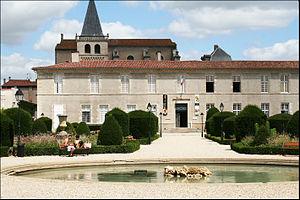
Entrée du musée Goya dans le palais épiscopal de Castres This building is en partie classé, en partie inscrit au titre des Monuments Historiques. It is indexed in the Base Mérimée, a database of architectural heritage maintained by the French Ministry of Culture,
Le Tarn est un département riche en sites classés et personnages, historiques. Nombre d'entre eux ont donné un musée.
Cet article recense de manière non exhaustive les différents lieux et monuments qui composent le patrimoine de la ville de Castres.
L'histoire du département du Tarn commence bien avant l'attribution du nom de la rivière Tarn à un département nouvellement formé en 1790. D'abord nommée Civitas albigensium à partir de la création de l'évêché d'Albi, la région devient l'Albigeois durant l'Ancien Régime.